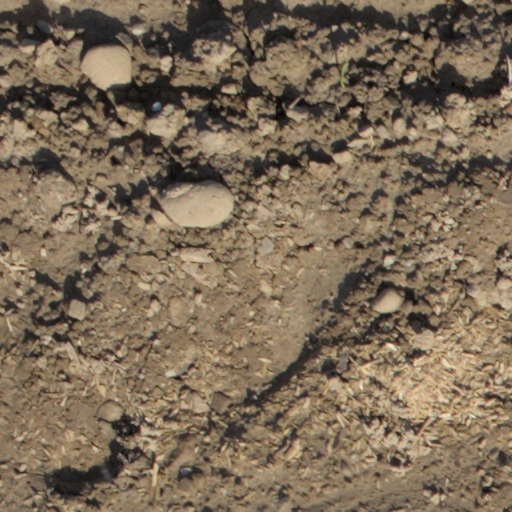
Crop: wheat